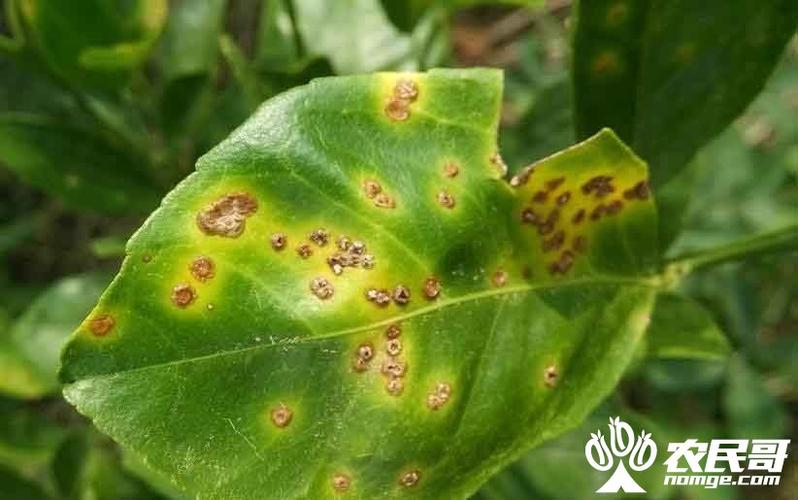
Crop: unknown
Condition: citrus_citrus_canker